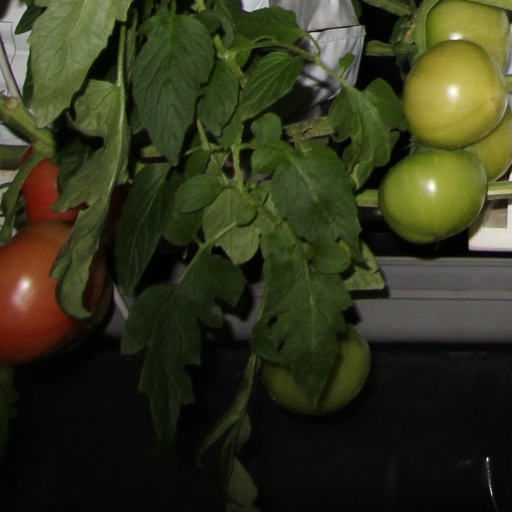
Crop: tomato